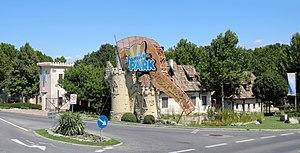
Familypark, situé à Sankt Margarethen im Burgenland, est le plus grand parc de loisirs d'Autriche avec une superficie d'environ 145 000 m². L'entreprise familiale a été créée en 1968 sous le nom de Märchenwald. Le nom du parc a changé en 2015. Le parc a pour mascotte le chat Filippo.